Junee Reefs

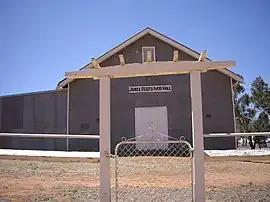
Junee Reefs – Ivor Hall

Junee Reefs is a locality in the south east part of the Riverina, Australia. It is situated by road, about 19 kilometres north of Old Junee and 19 kilometres south of Sebastopol. At the 2021 census, Junee Reefs had a population of 86 people.